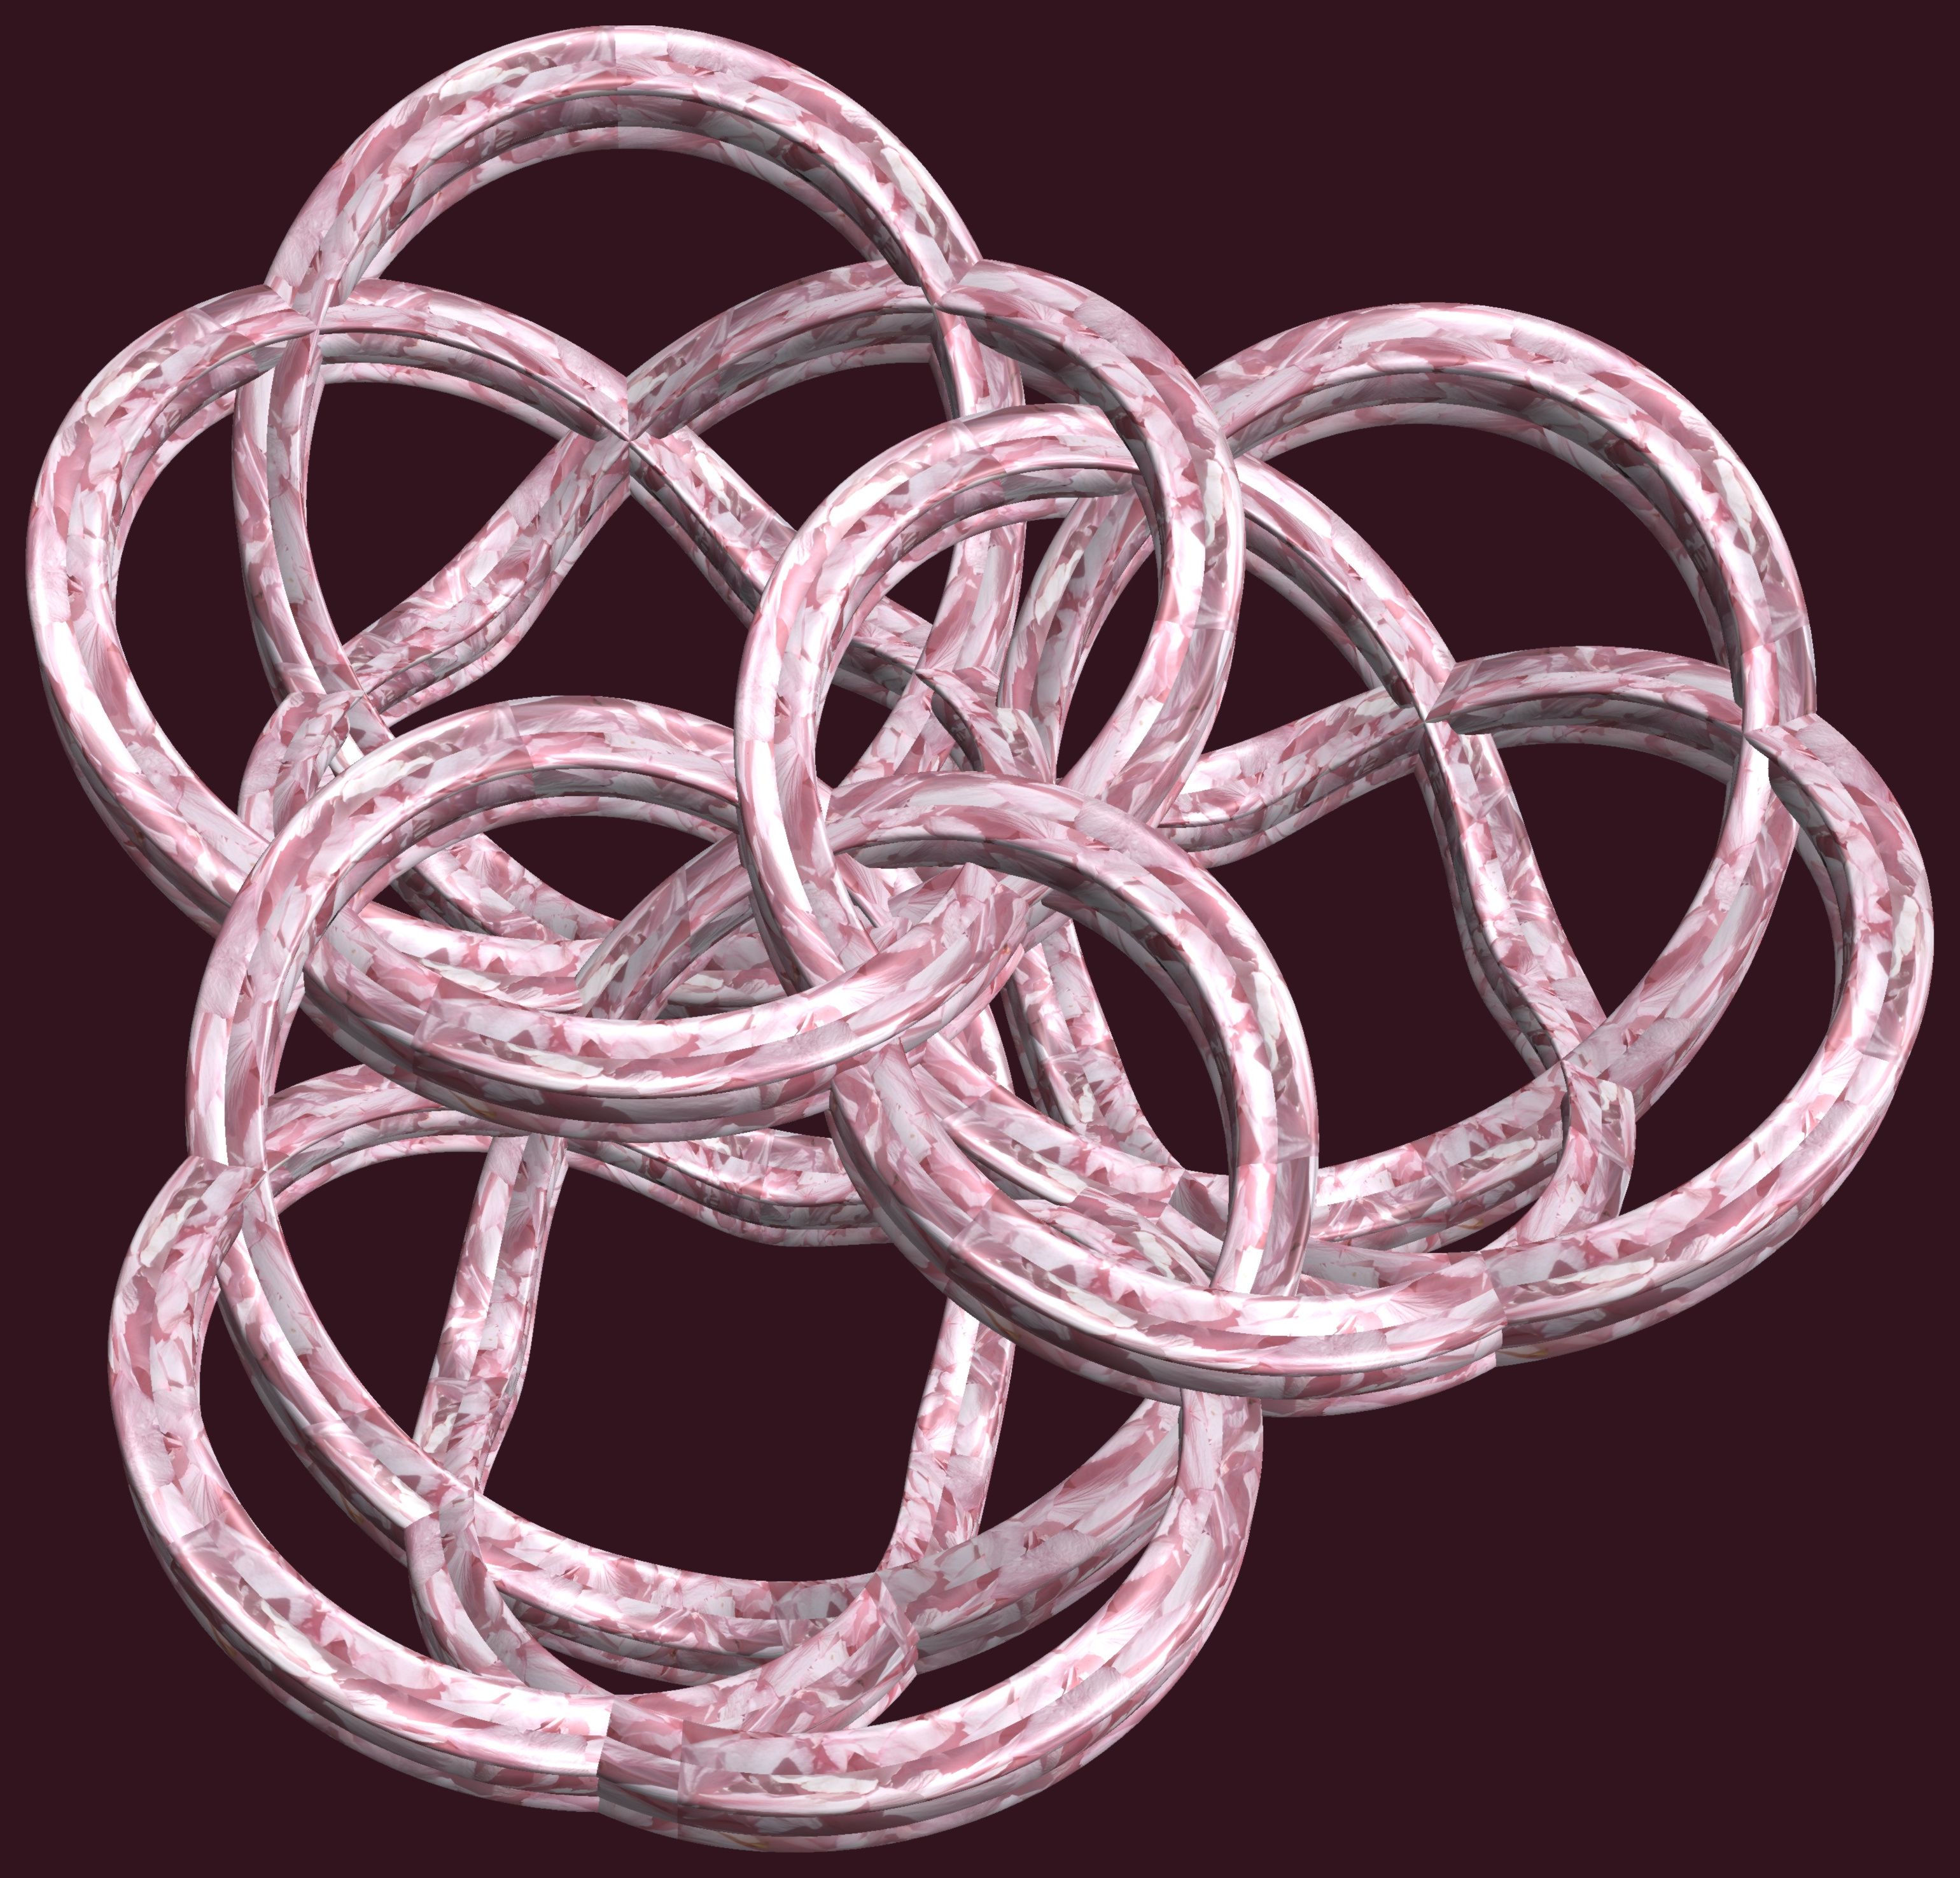
structure, texture, spiral, pattern, metal, circle, bangle, jewellery, font, figure, design, symmetry, 3d, graphic, rings, torus, mathematica, cg, parametricplot3d, code, program, algorithm, abstruct, mapping, lissajous